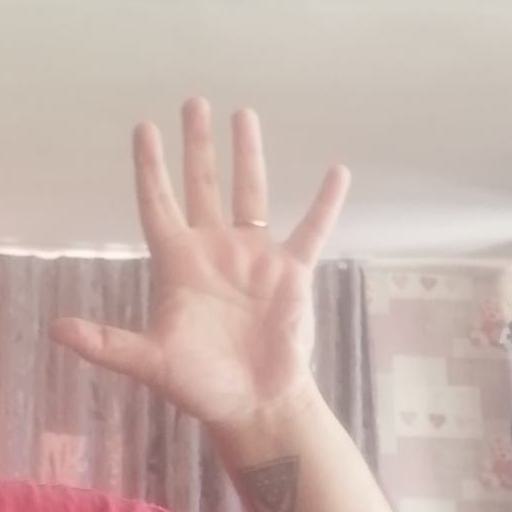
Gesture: palm